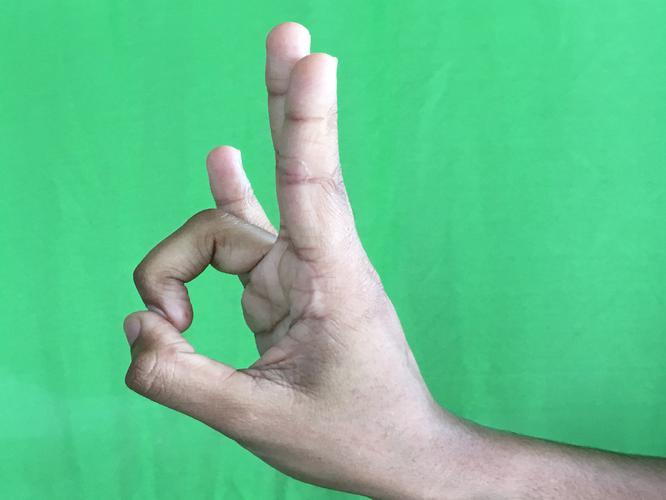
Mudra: Mayura
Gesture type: single_hand